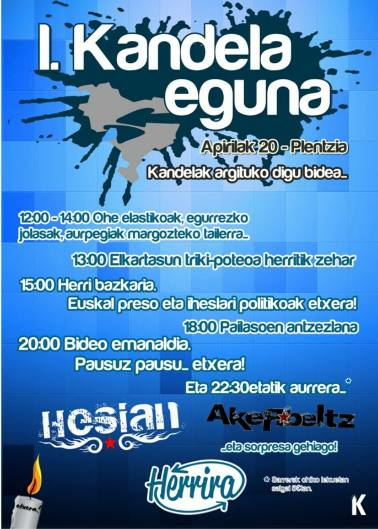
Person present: No